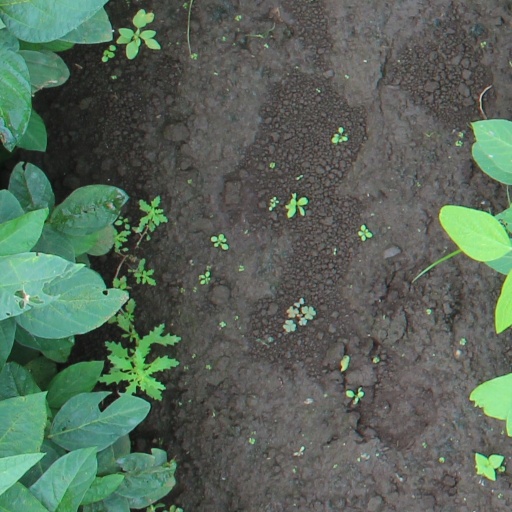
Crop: soybean